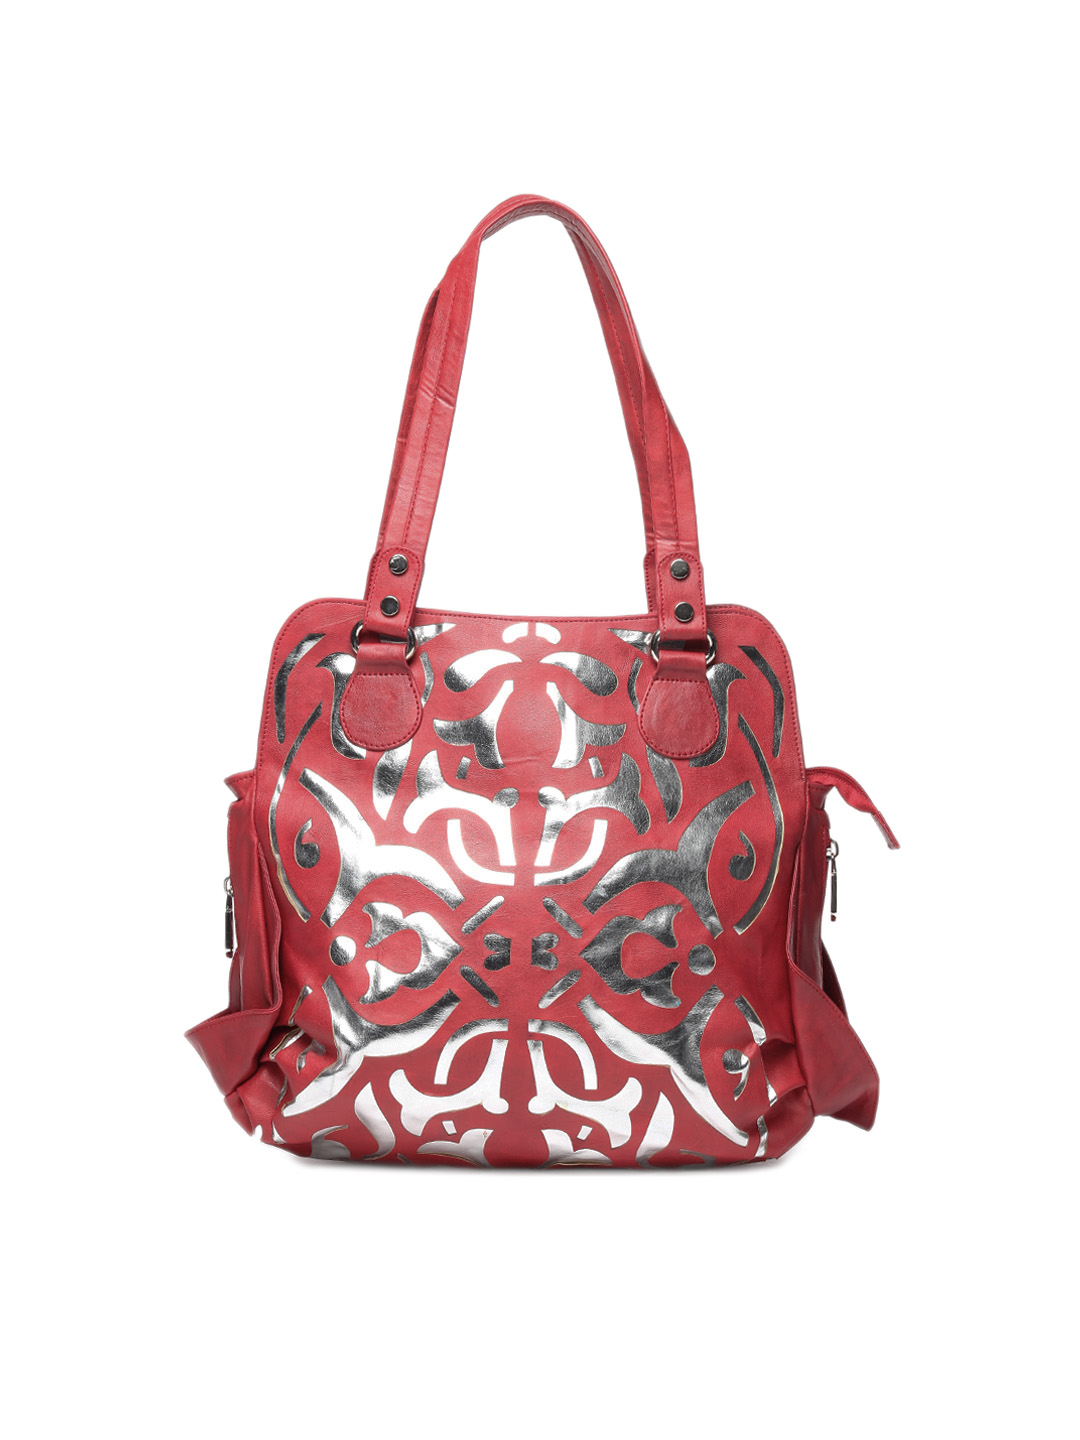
Murcia Women Red Handbag
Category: Accessories / Bags / Handbags
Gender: Women
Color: Red
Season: Summer 2012
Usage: Casual